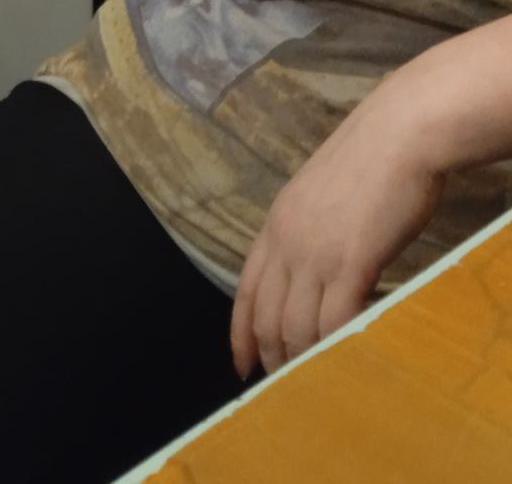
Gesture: no_gesture